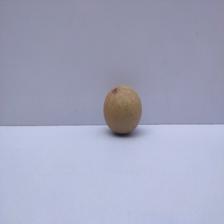
Size: Small